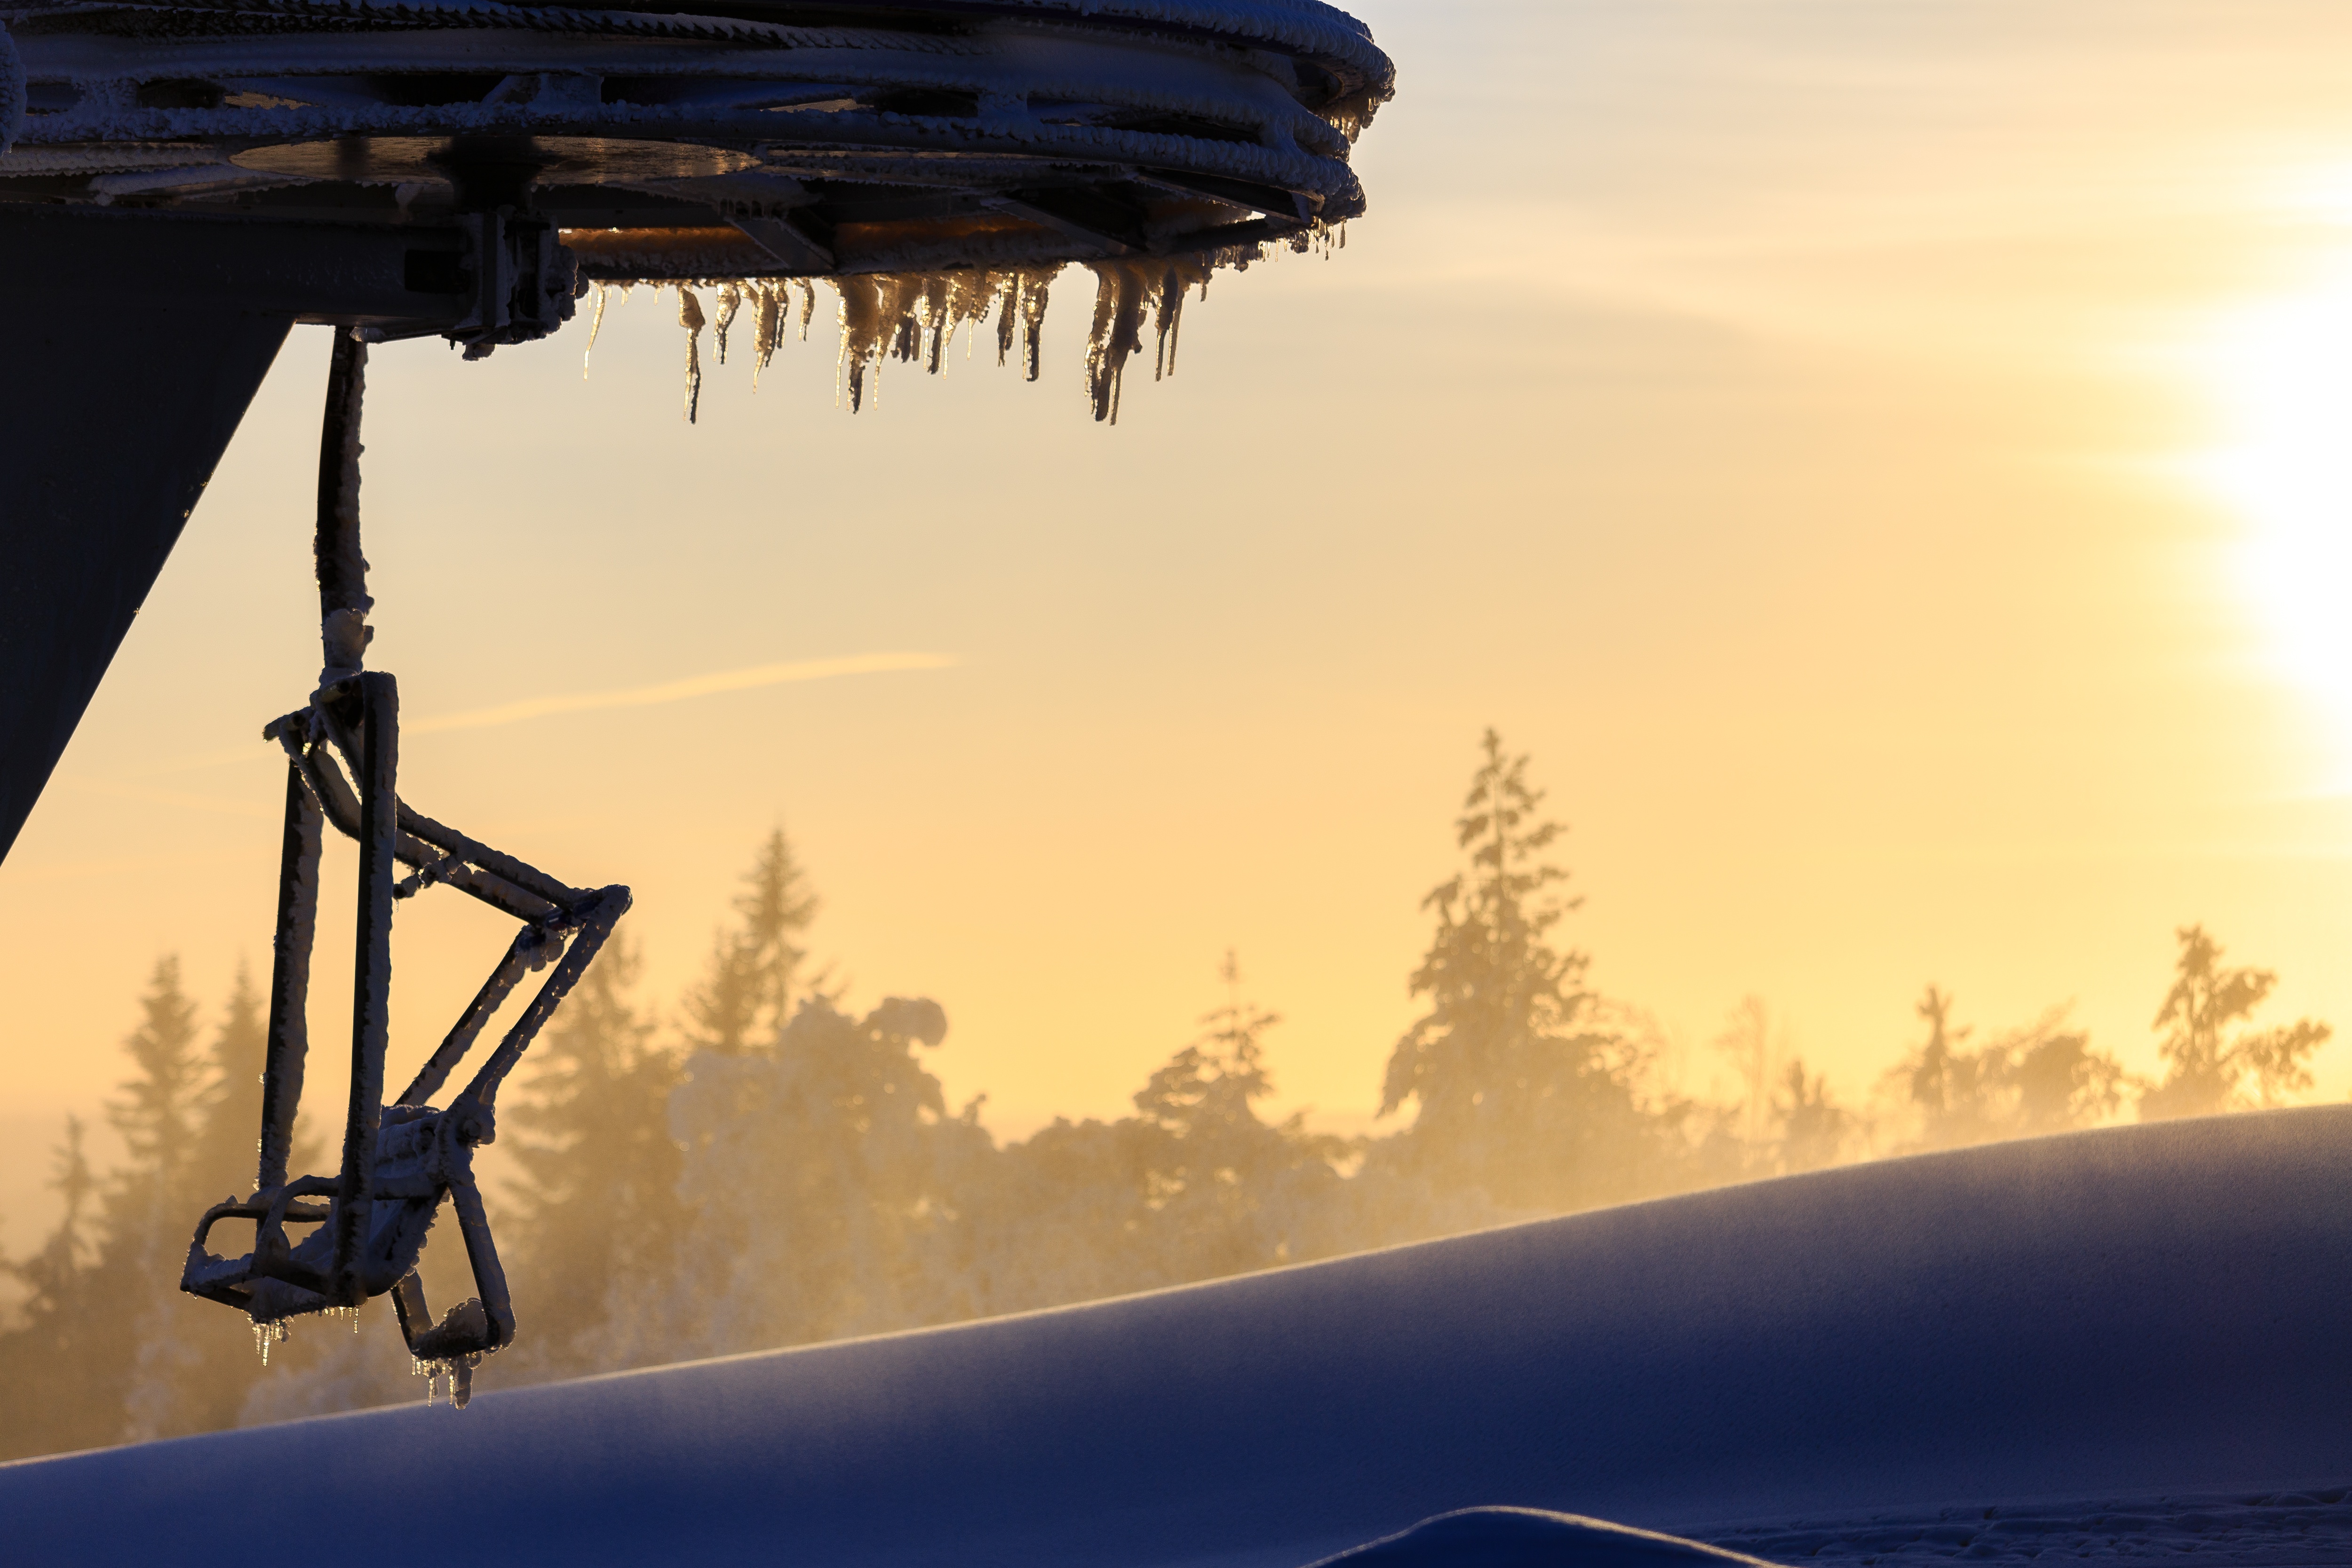
snow, winter, light, sky, sunrise, sunset, sunlight, morning, wind, aircraft, dusk, evening, reflection, vehicle, flight, atmosphere of earth